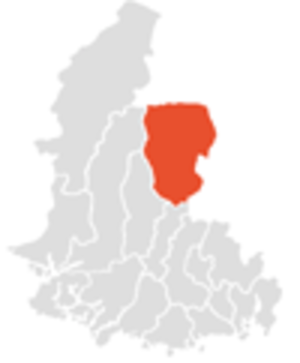
Åseral
Åserals beliggenhed i Vest-Agder fylke
Åseral er en indlandskommune i Vest-Agder fylke i Norge med store højlands- og fjeldområder. Åseral ble oprettet som selvstændig kommune i Aust-Agder fylke i 1837. I 1880 blev den overført til Vest-Agder.